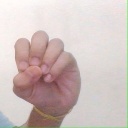
अक्षर: उ